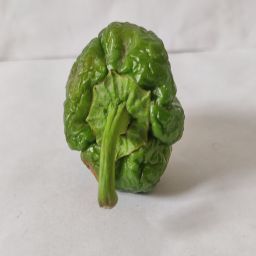
Crop: Bell Pepper
Quality: Old